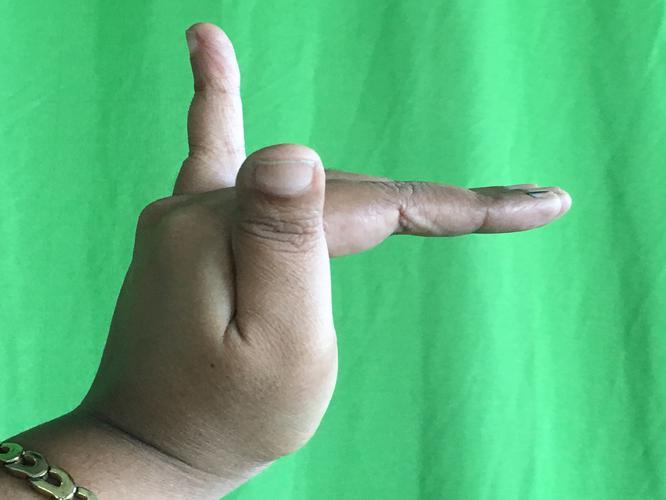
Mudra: Mrigasirsha
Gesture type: single_hand